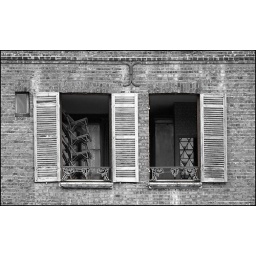
Stacked chairs in a restaurant window in Honfleur, Normandy.